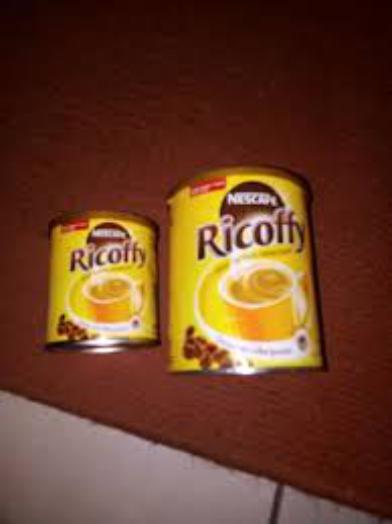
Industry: Food